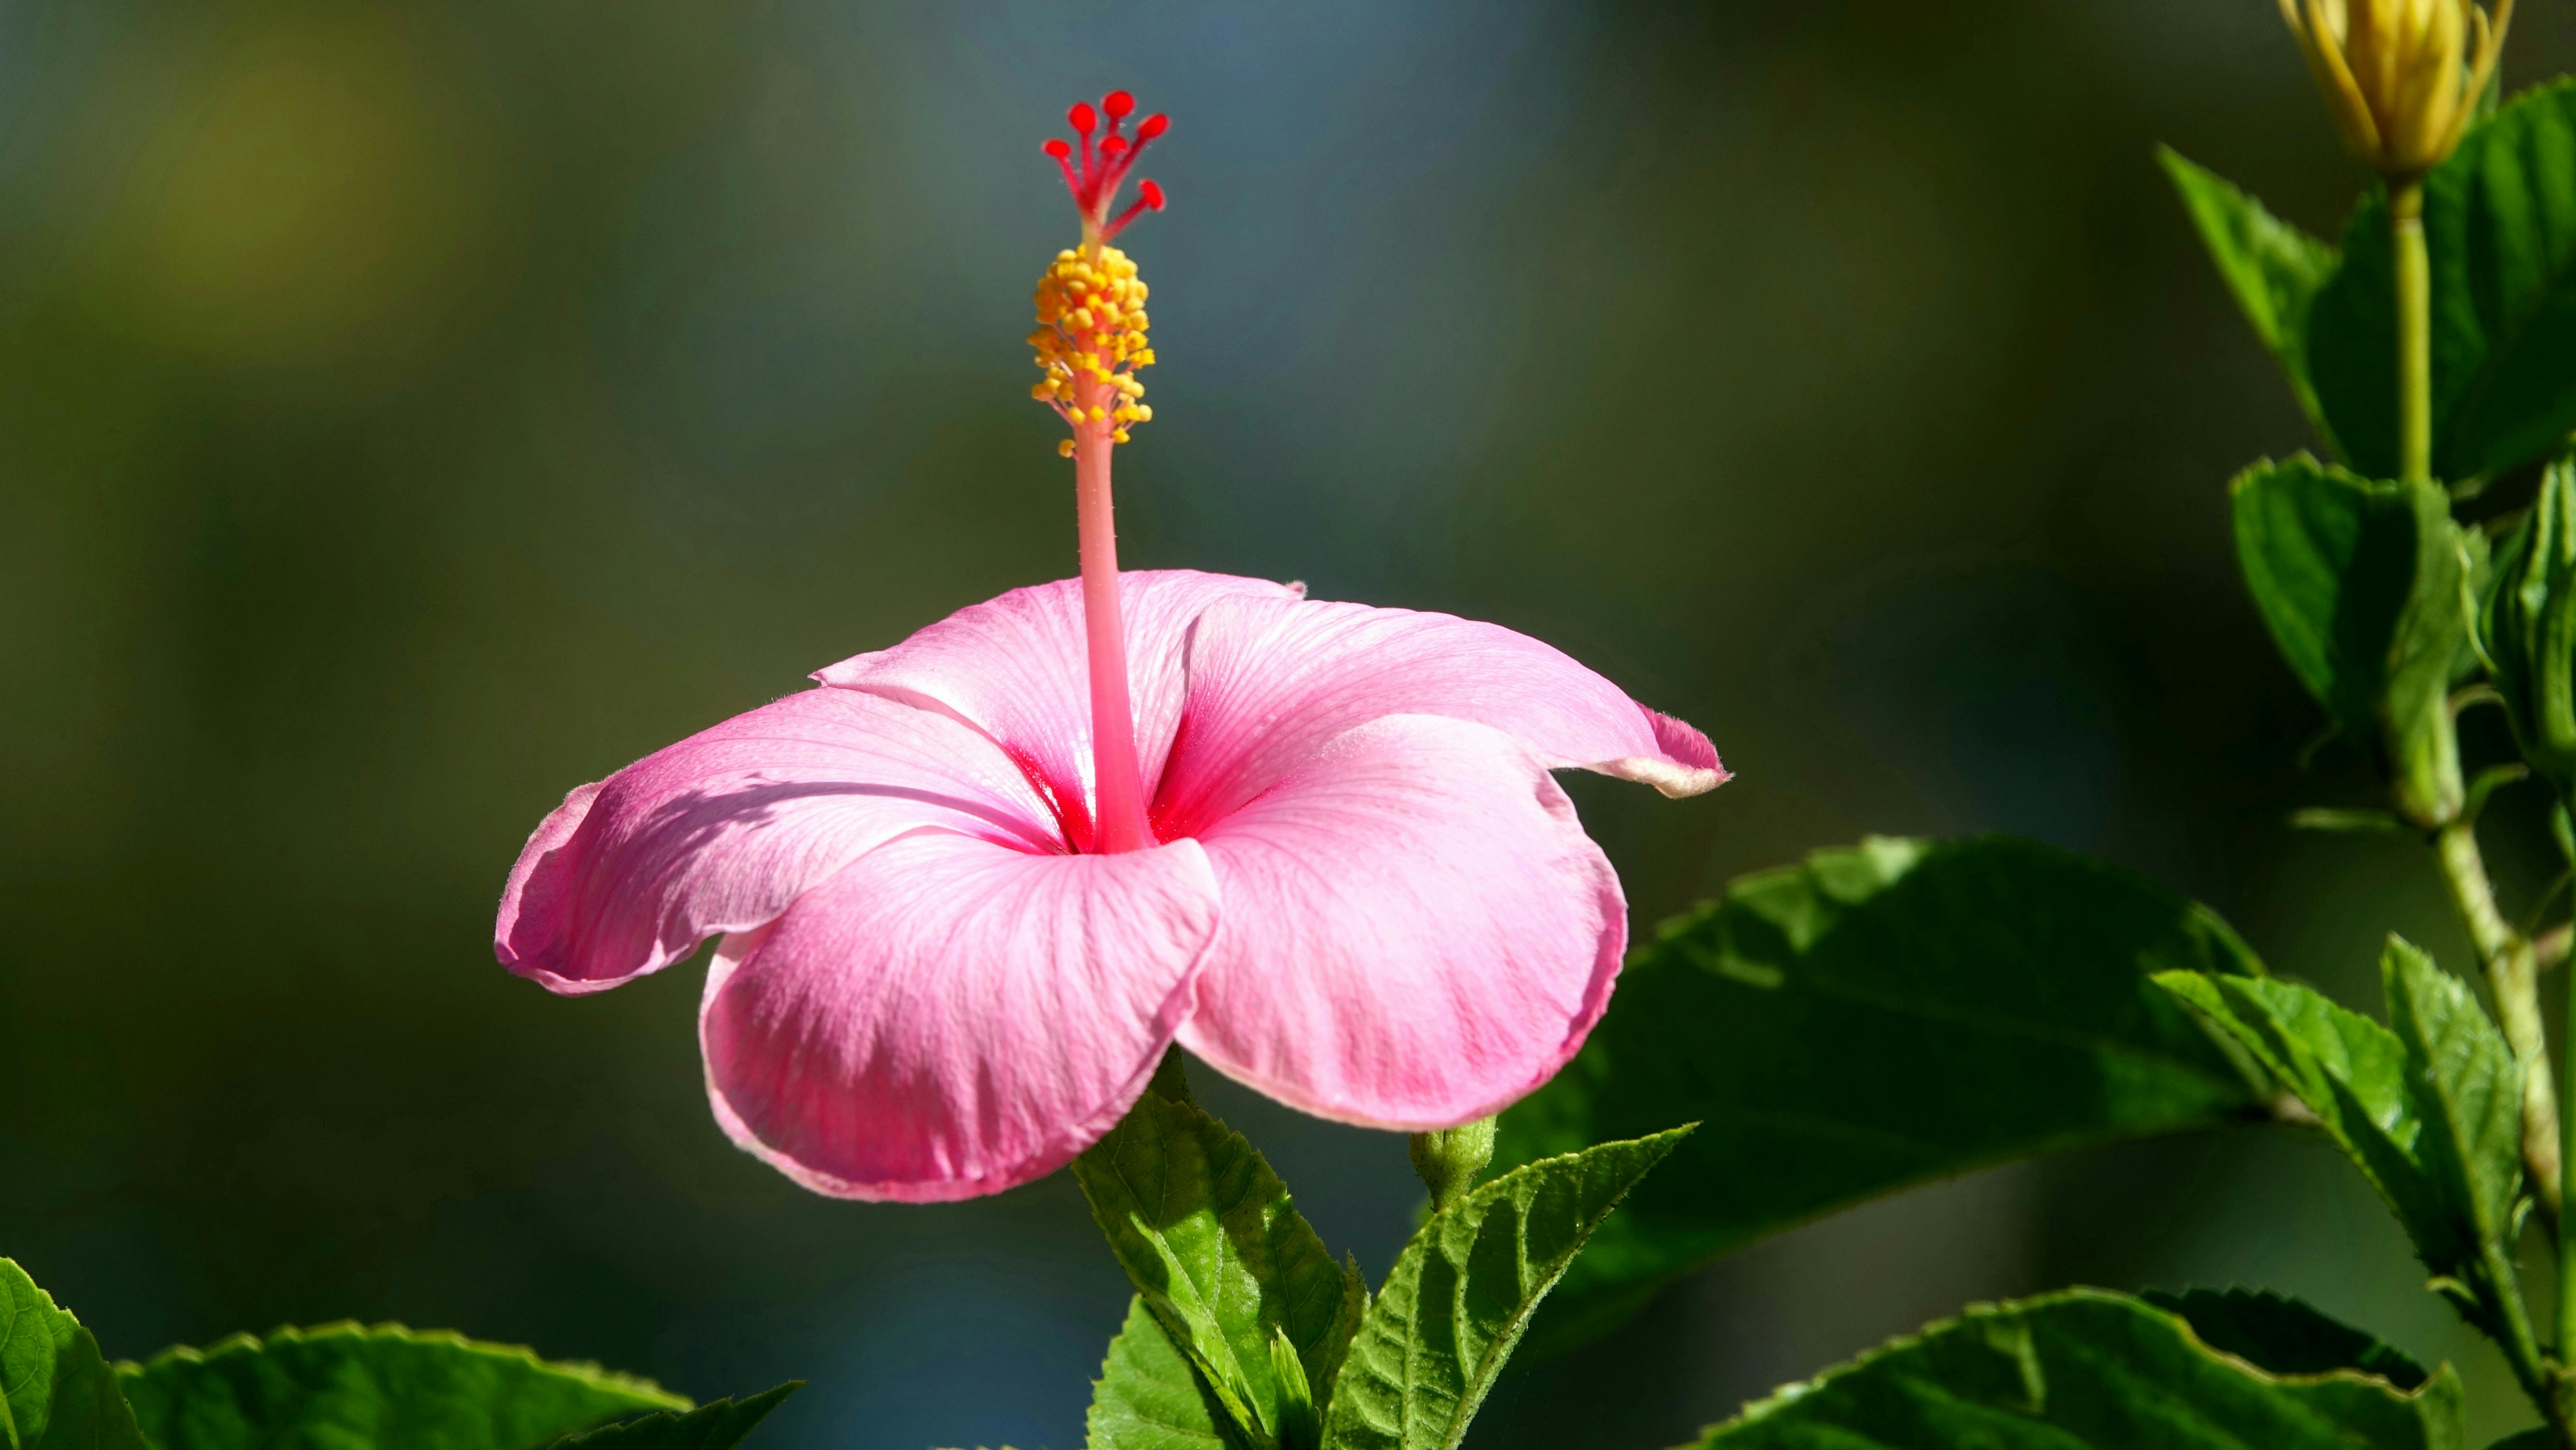
flower, plant, nature, petal, terrestrial plant, flowering plant, close up, chinese hibiscus, annual plant, herbaceous plant, natural landscape, peach, macro photography, Pedicel, Hawaiian hibiscus, malvales, plant stem, magenta, wildflower, rose family, china rose, pollen, wood sorrel family, coquelicot, mallow family